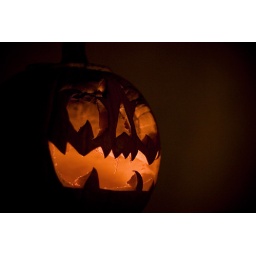
One of the two Jack-o'-Lanterns sitting on the high wall outside my friends' place in Paterson. Ghoulish.